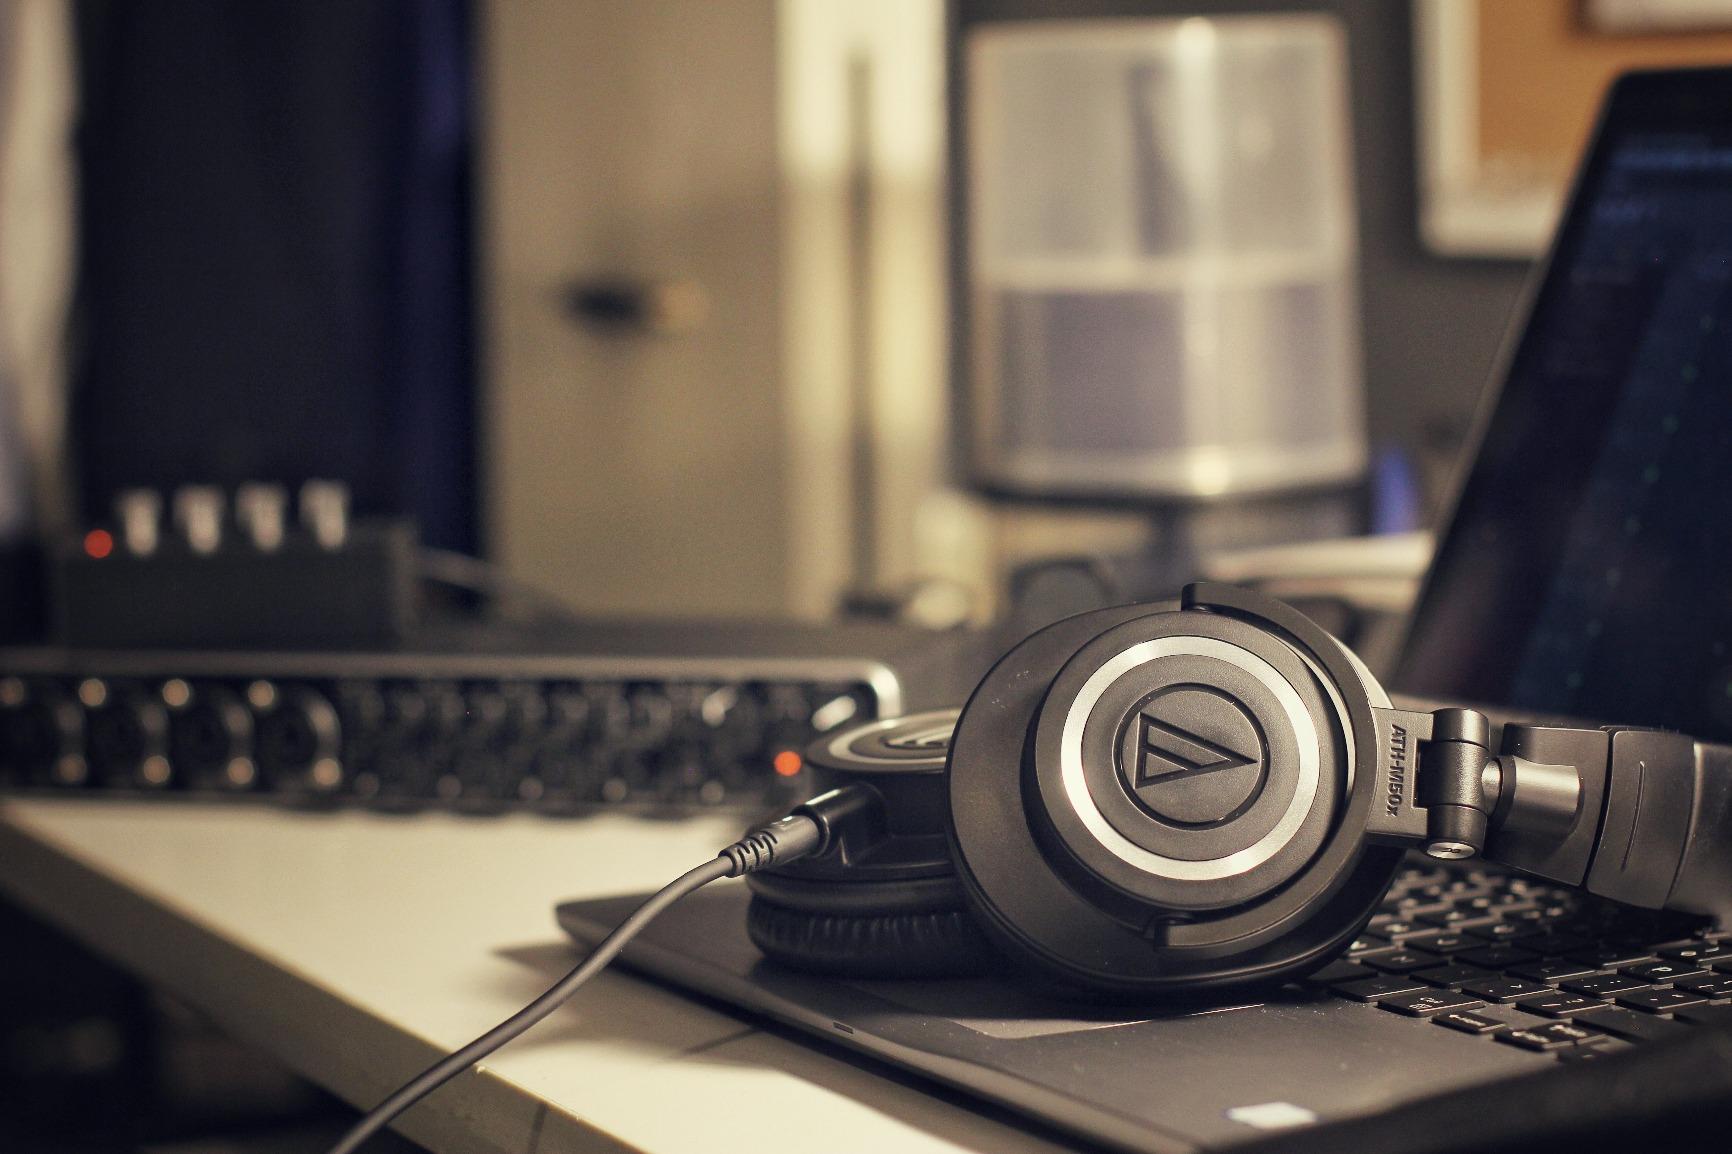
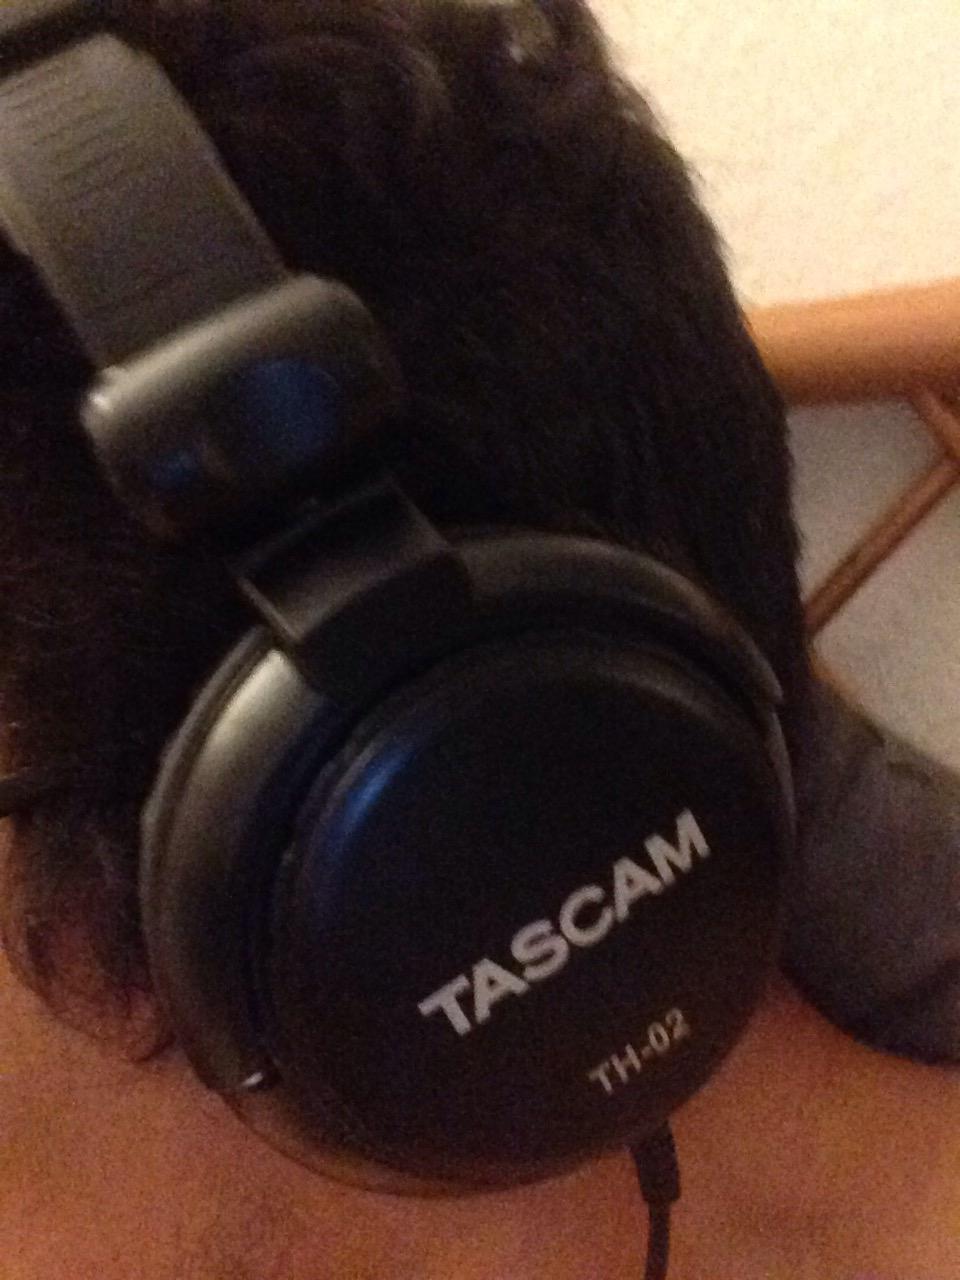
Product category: headphones
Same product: no